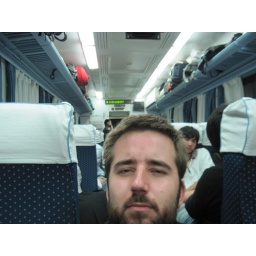
I ended up giving in and sleeping on the dirty floor underneath a seat :P